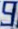
Number: 9